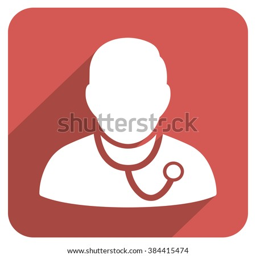
medic long shadow vector icon .